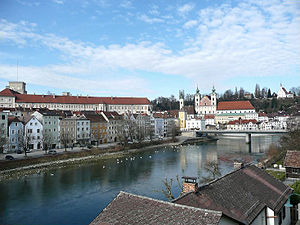
Oberösterreich / Geografi / Floder
Enns-floden i Steyr
Oberösterreich er en delstat i Østrig. Mod nord grænser den til Bayern i Tyskland og Sydbøhmen i Tjekkiet, mod øst til Niederösterreich, mod syd til Steiermark og mod vest til Salzburg. Arealmæssigt er Oberösterreich Østrigs fjerdestørste delstat, og med en befolkning på 1,4 mio. er den landets tredjestørste.